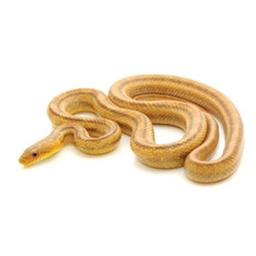
Animal: snakes